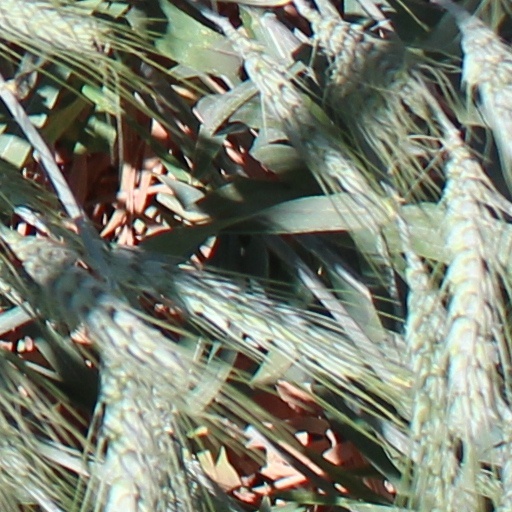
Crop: wheat